Rail transport

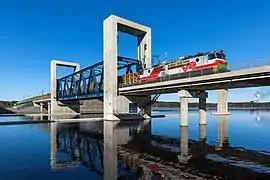
A Sr1-pulled lumber train crossing the drawbridge along the Savonia railway in Kuopio, Finland

Railway signalling is a system used to control railway traffic safely to prevent trains from colliding. Being guided by fixed rails which generate low friction, trains are uniquely susceptible to collision since they frequently operate at speeds that do not enable them to stop quickly or within the driver's sighting distance; road vehicles, which encounter a higher level of friction between their rubber tyres and the road surface, have much shorter braking distances. Most forms of train control involve movement authority being passed from those responsible for each section of a rail network to the train crew. Not all methods require the use of signals, and some systems are specific to single track railways.